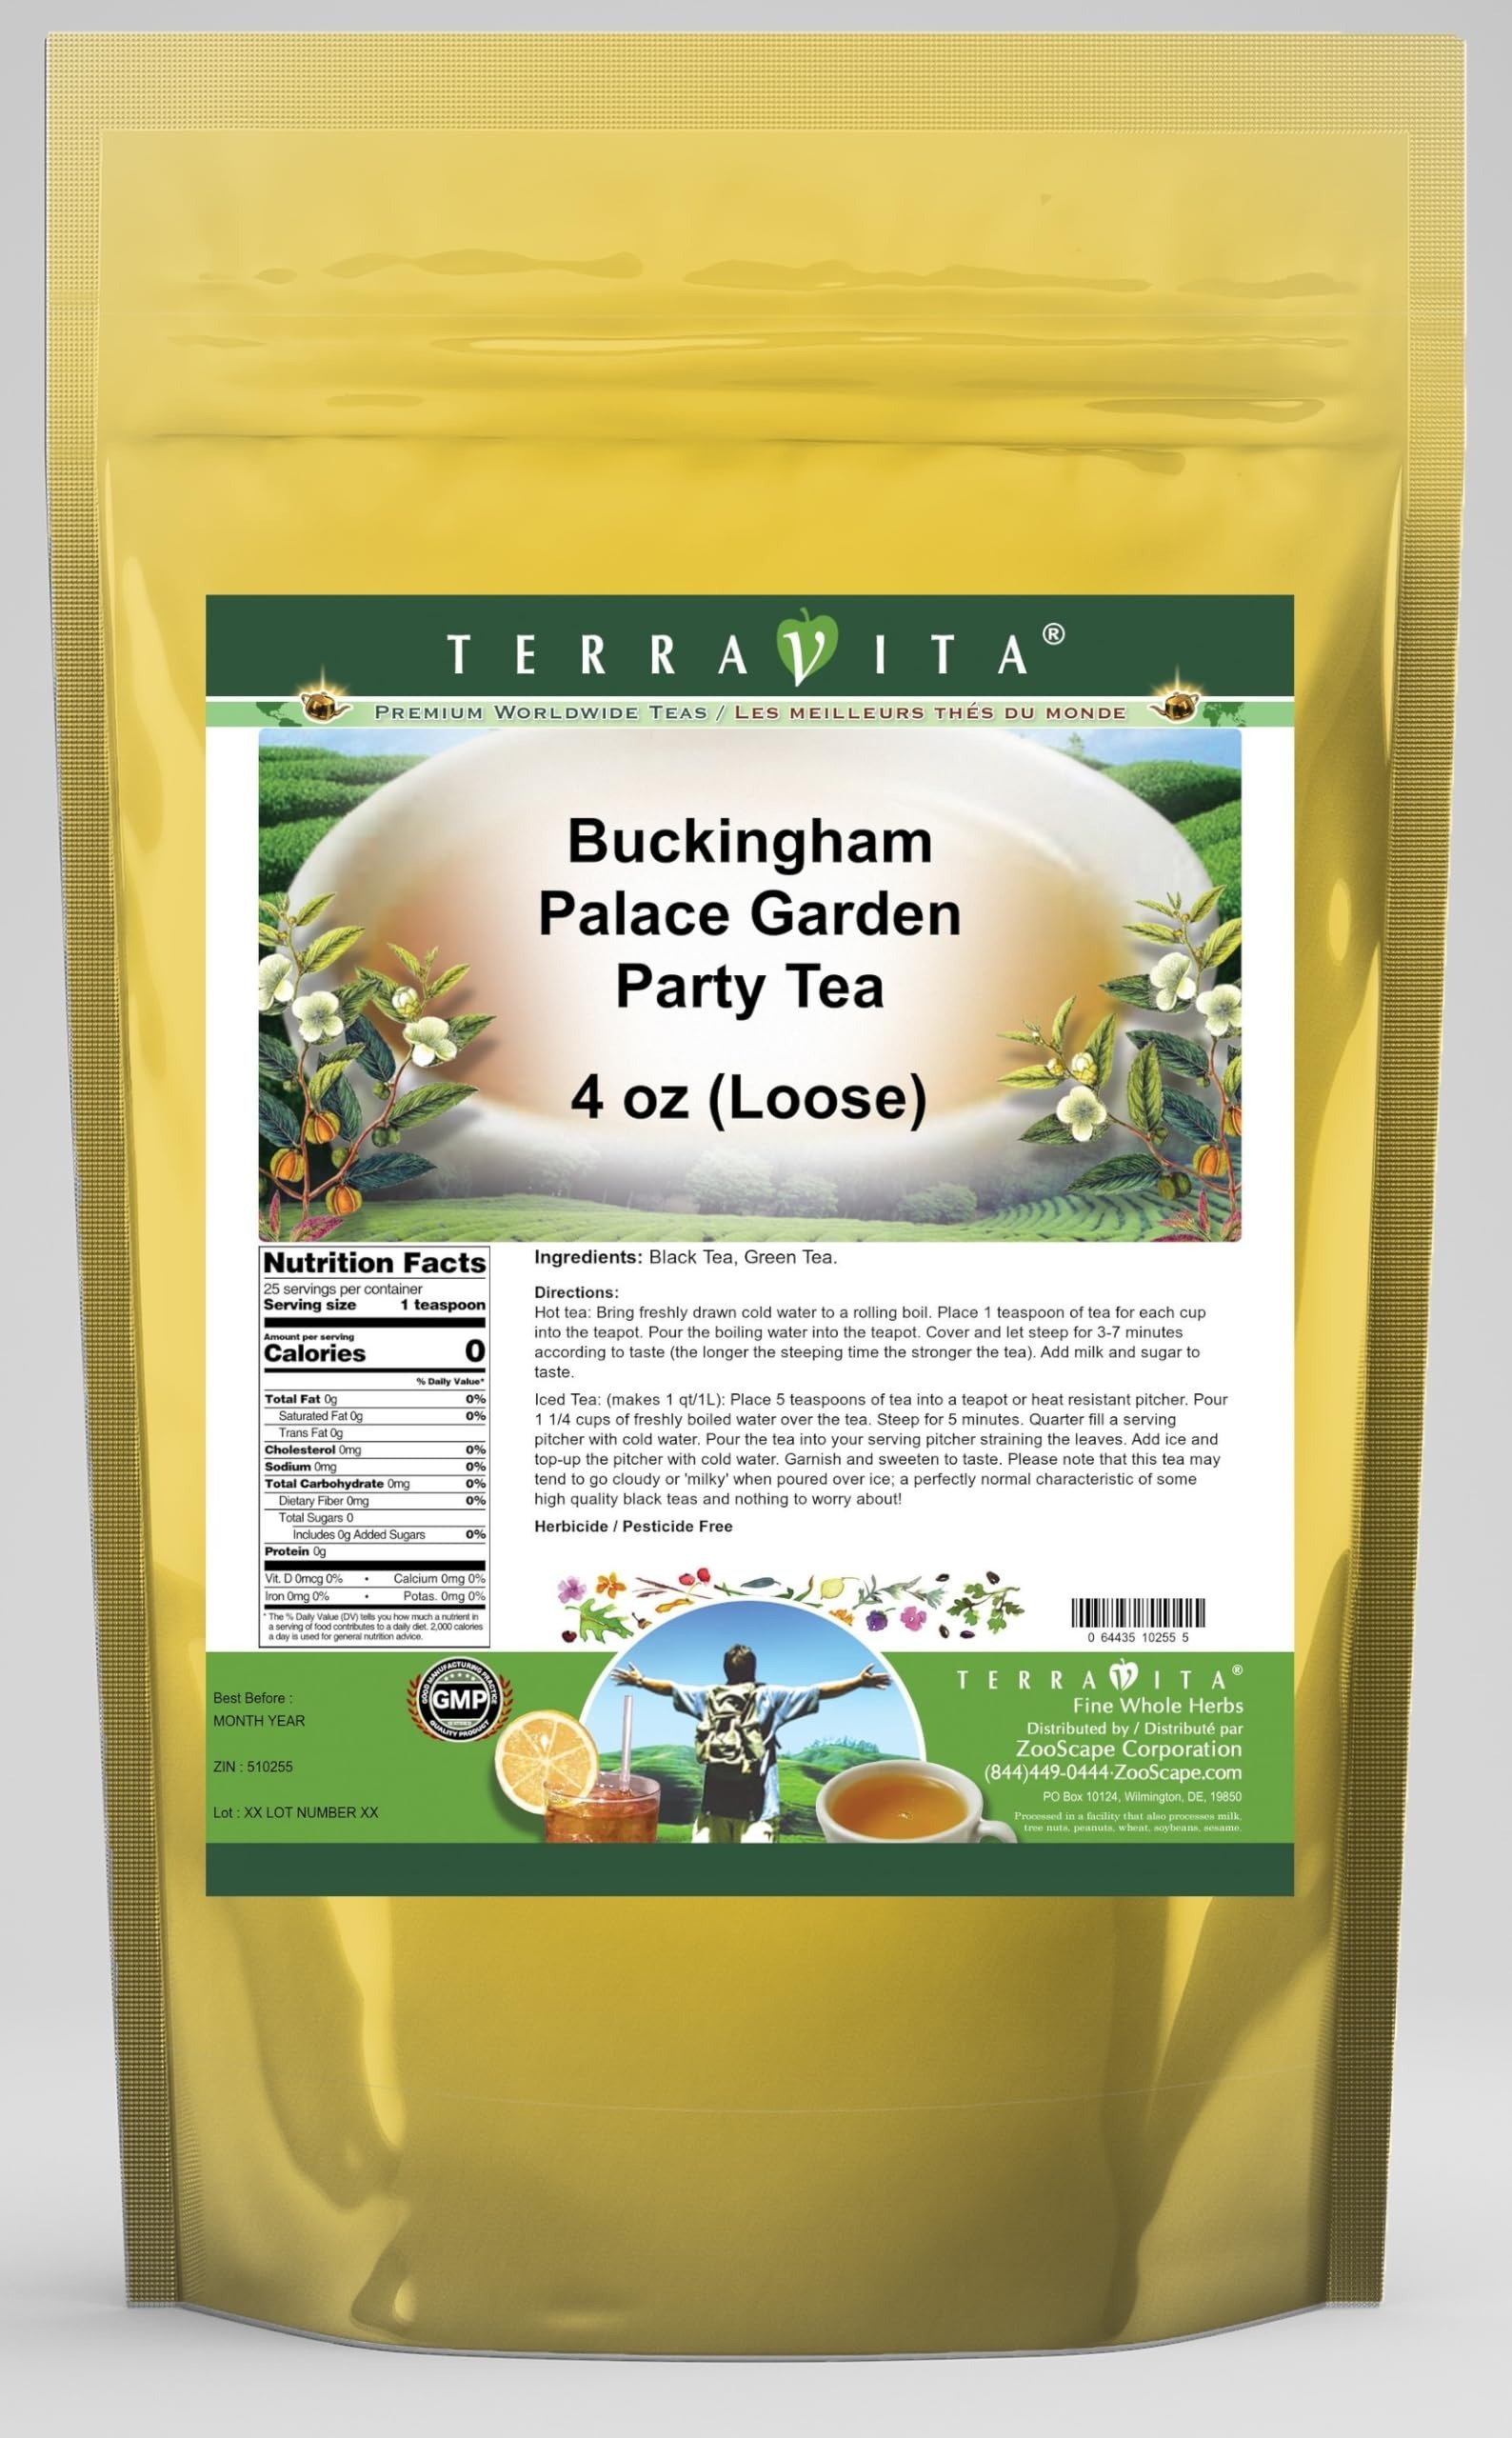
Item Name: Buckingham Palace Garden Party Tea (Loose) (4 oz, ZIN: 510255) - 3 Pack
Bullet Point 1: Buckingham Palace Garden Party Tea (Loose) (4 oz, ZIN: 510255)
Bullet Point 2: No fillers.
Bullet Point 3: Manufacturer: TerraVita
Bullet Point 4: Size: 4 oz
Bullet Point 5: Loose Leaf Herbal Tea - Packed in a convenient upright pouch!
Product Description: Buckingham Palace Garden Party Tea (Loose) (4 oz, ZIN: 510255)<BR><BR>Packaged in the United States in a GMP certified facility (Good Manufacturing Practice).<BR><BR>No fillers.<BR><BR>Manufacturer: TerraVita<BR><BR>Size: 4 oz<BR><BR>Loose Leaf Herbal Tea - Packed in a convenient upright pouch!<BR><BR>Ingredients: Black Tea, Green Tea
Value: 12.0
Unit: Ounce

Price: 77.49